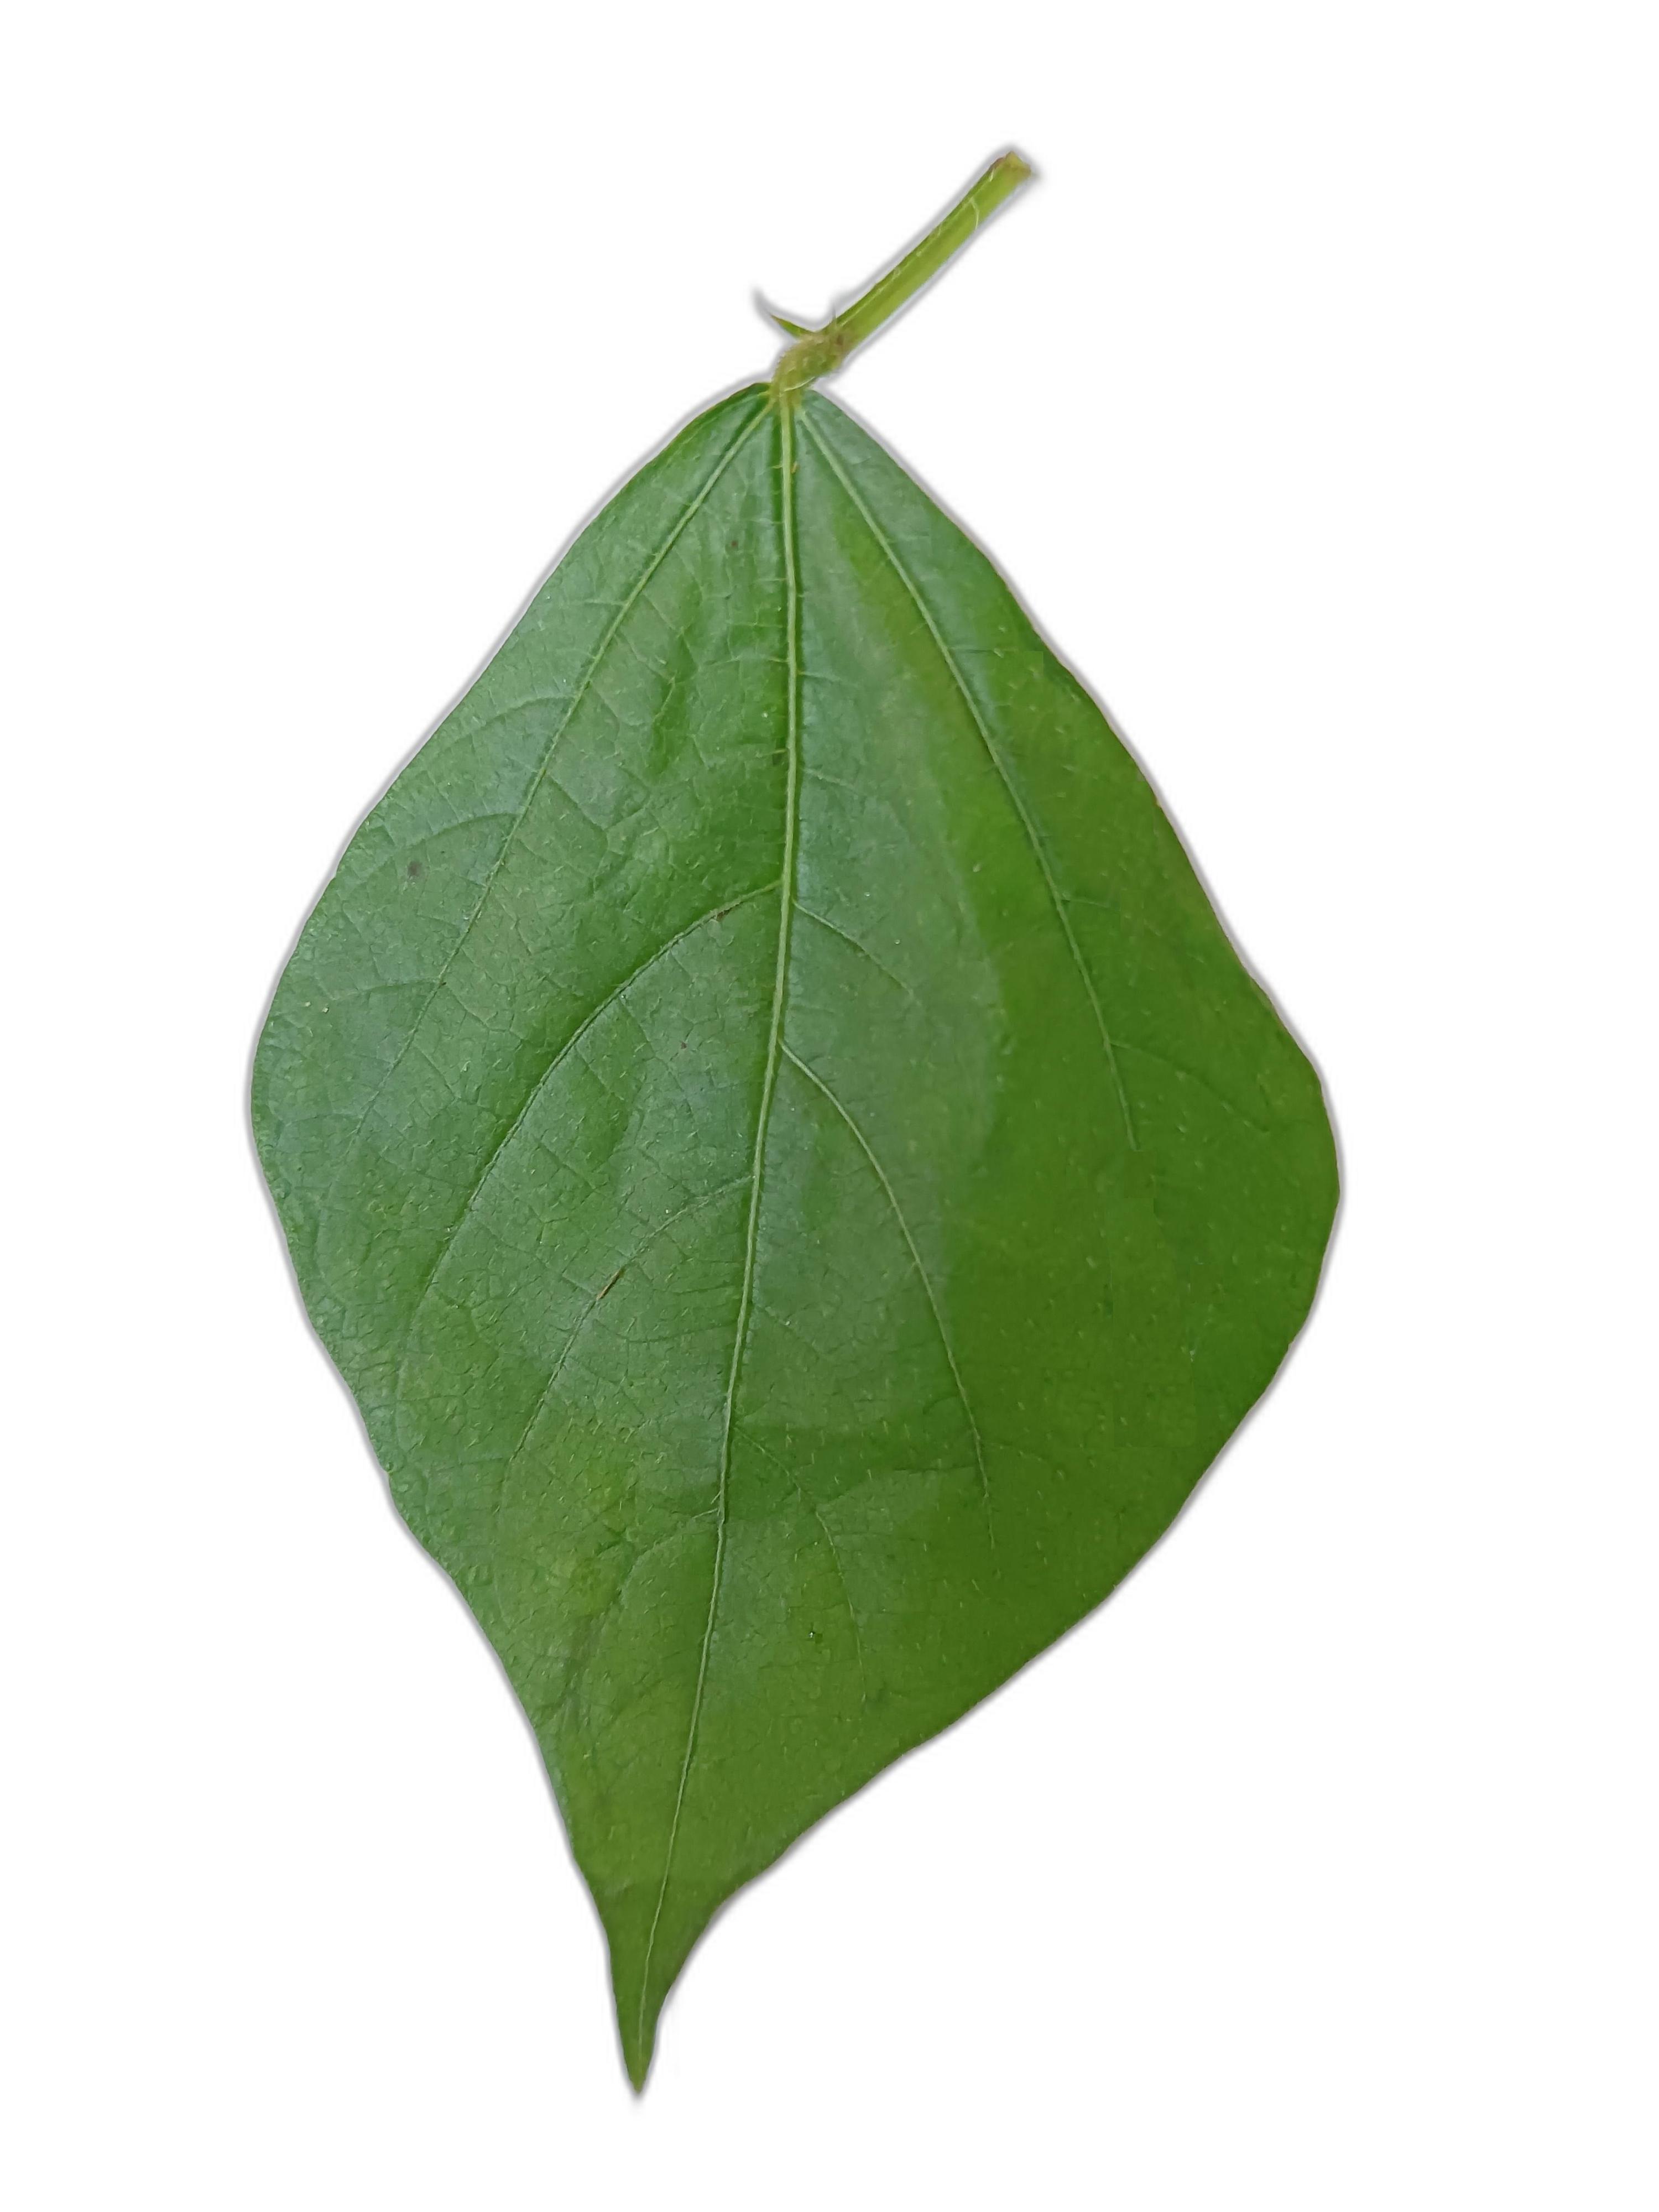
Label: Healthy